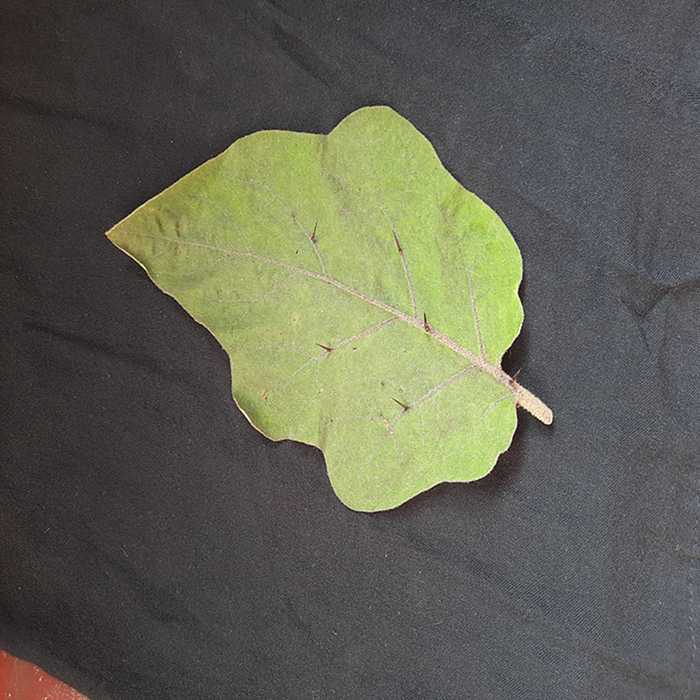
Plant: Eggplant
Label: Eggplant fresh leaf